Lwów Voivodeship (1944–1945)

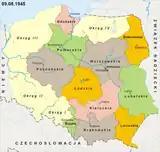
The subdivisions of Poland in August 1945, including the Lwów Voivodeship shortly before its disestablishment, following the transfer of several of the northern-east municipalities to the Lublin Voivodeship.

The Lwów Voivodeship was established on 22 August 1944, by the Provisional Government of the Republic of Poland, within the borders of the Lwów Voivodeship of the Second Polish Republic, that existed from 1919 to 1939, with the exceptions of the territories that by-then belonged to the Soviet Union. It replaced the subdivisions of the General Government. Its capital was located in the city of Rzeszów. Until 28 June 1945, it remained under the administration of the Provisional Government of the Republic of Poland, which then was replaced by the Provisional Government of National Unity.